9th Aero Squadron

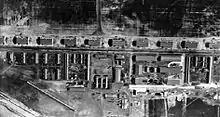
Selfridge Field, Michigan - 14 June 1918. Taken from an altitude of 3,500 feet.

On 27 October, the squadron was ordered to Mineola Field, Mineola, Long Island, New York to prepare for overseas service. It sailed from Halifax, Nova Scotia on 27 November 1917 and made an unremarkable voyage to Liverpool, England, arriving on 7 December. After disembarking, the squadron was marched from the docks to the Liverpool railway station where it boarded a London and North Western Railway train which took them to Winchester, on the south coast of England. Upon arrival, the squadron was moved to the Romsey Rest Camp.